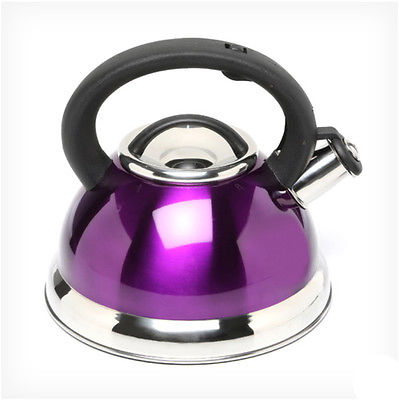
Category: kettle